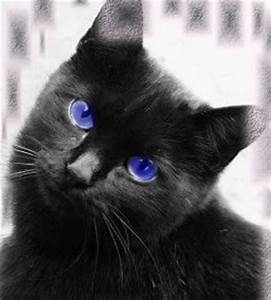
Label: gatto